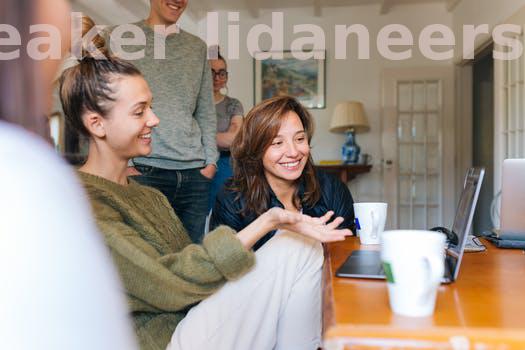
Label: Watermark